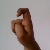
The image shows a hand gesture representing the letter 'X' in Indian Sign Language.